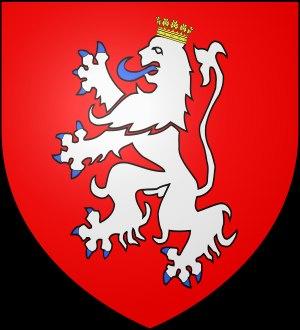
Charles Émile Van Marcke de Lummen, dit Émile Van Marcke, né à Sèvres le 25 août 1827, mort à Hyères le 24 décembre 1890, est un peintre et graveur français.